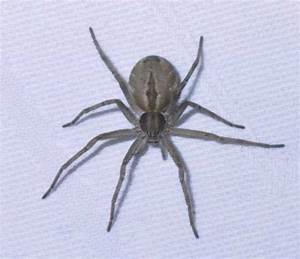
Label: ragno